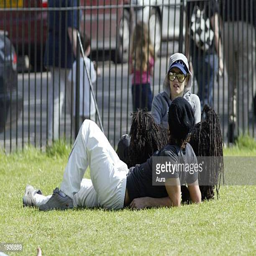
lead singer rests in the grass with her dog and her husband